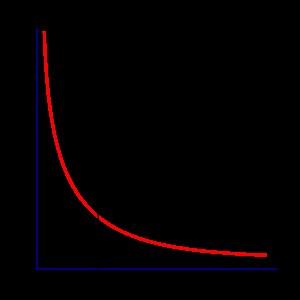
Le taux de chômage n'accélérant pas l’inflation est un indicateur économique qui, estimé économétriquement pour un pays et à un instant donné, mesure approximativement le taux de chômage qui serait compatible avec un taux d'inflation stable. Le terme a probablement été inventé par James Tobin, sur la base de recherches menées par Franco Modigliani et Loukás Papadímos.